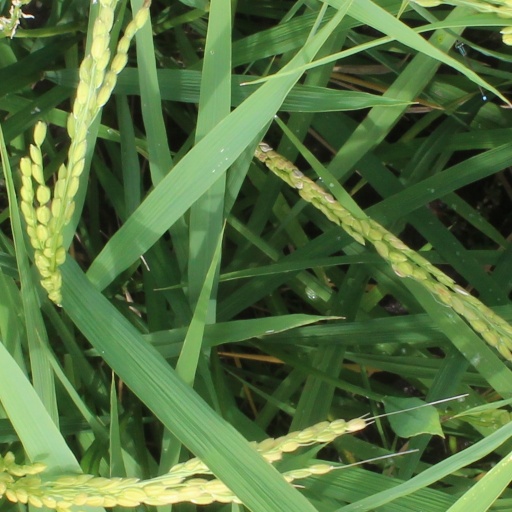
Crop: rice